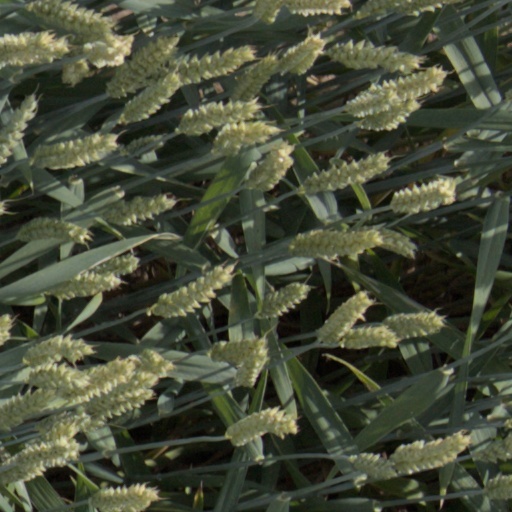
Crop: wheat